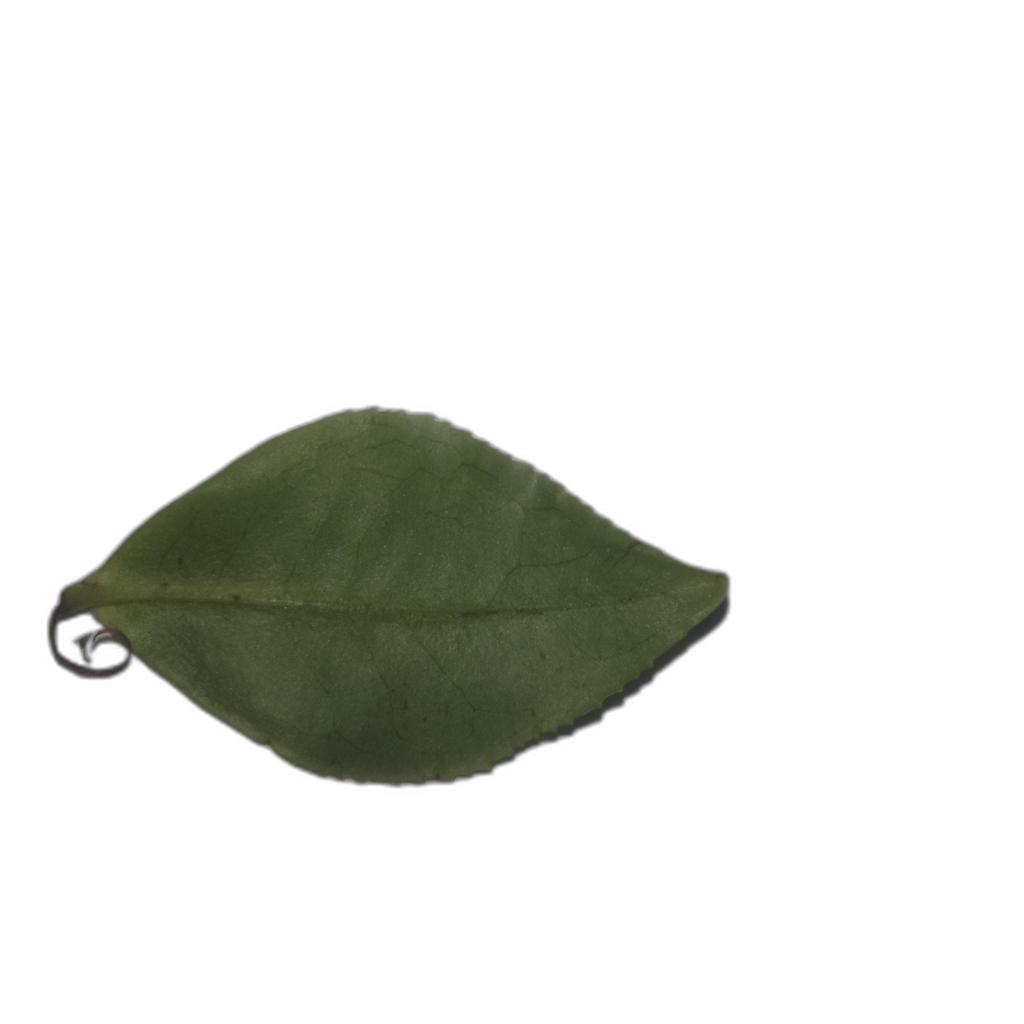
Label: Healthy